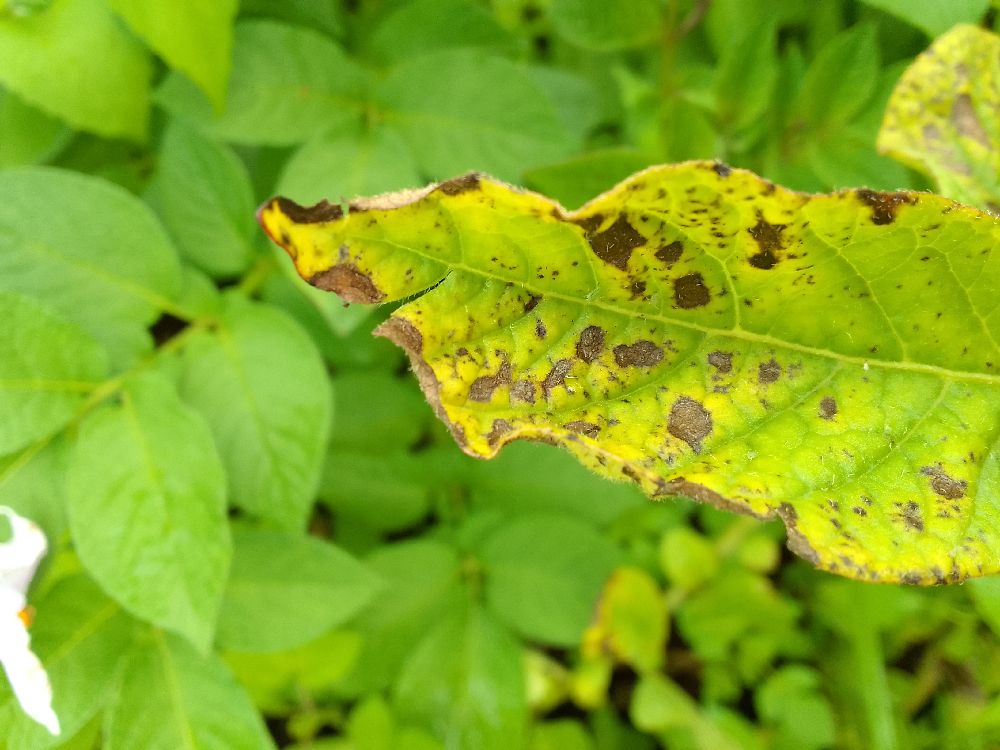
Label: Early blight